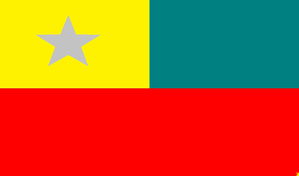
Junín est un canton d'Équateur situé dans la province de Manabí.
Cet article présente une liste des principales villes d'Équateur jusqu'en 2012.